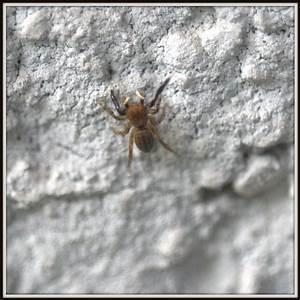
spider